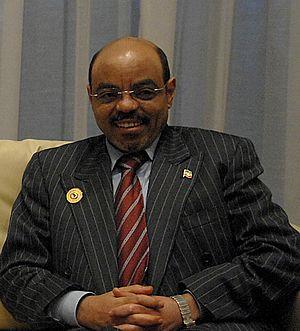
L'Éthiopie, en forme longue la république démocratique fédérale d’Éthiopie, en amharique Ītyōṗṗyā, ኢትዮጵያ et ye-Ītyōṗṗyā Fēdēralāwī Dīmōkrāsīyāwī Rīpeblīk, የኢትዮጵያ ፌዴራላዊ ዲሞክራሲያዊ ሪፐብሊክ, est un État de la Corne de l'Afrique. L'Éthiopie a des frontières communes avec l'Érythrée au nord, la Somalie à l'est-sud-est, le Soudan au nord-ouest, le Soudan du Sud à l'ouest-sud-ouest, le Kenya au sud et la république de Djibouti au nord-est. Depuis l'indépendance de l'Érythrée en 1993, l'Éthiopie n'a plus d'accès à la mer.